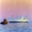
Label: ship